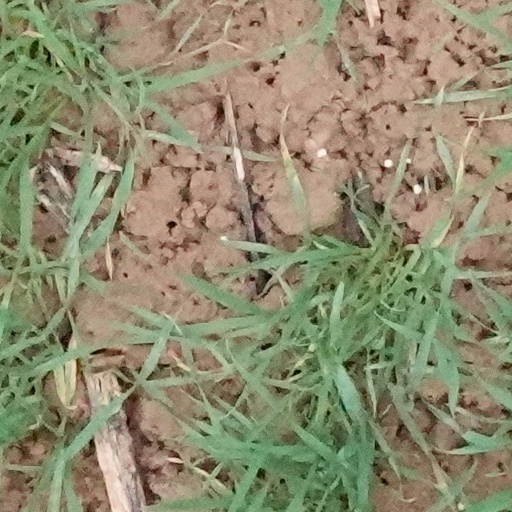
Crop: wheat